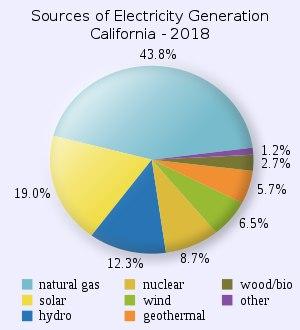
Le secteur de l'électricité en Californie se caractérise par une proportion importante d'énergies décarbonées : 53,9 % en 2018, mais les combustibles fossiles ont encore une part élevée : 44,7 %, et la production ne couvre que 72 % de la demande, le reste étant importé des États voisins et du Mexique. Les énergies décarbonées produites localement ne couvrent donc que 39 % de la consommation d'électricité, mais une part importante des importations est issue d'énergies décarbonées, en particulier de l'hydroélectricité des États du nord-ouest. La dépendance de la Californie aux importations est un fait persistant : elle était déjà de 30 % en 1990 ; une part significative de ces importations découle de participations d'entités californiennes dans des centrales d'États voisins.